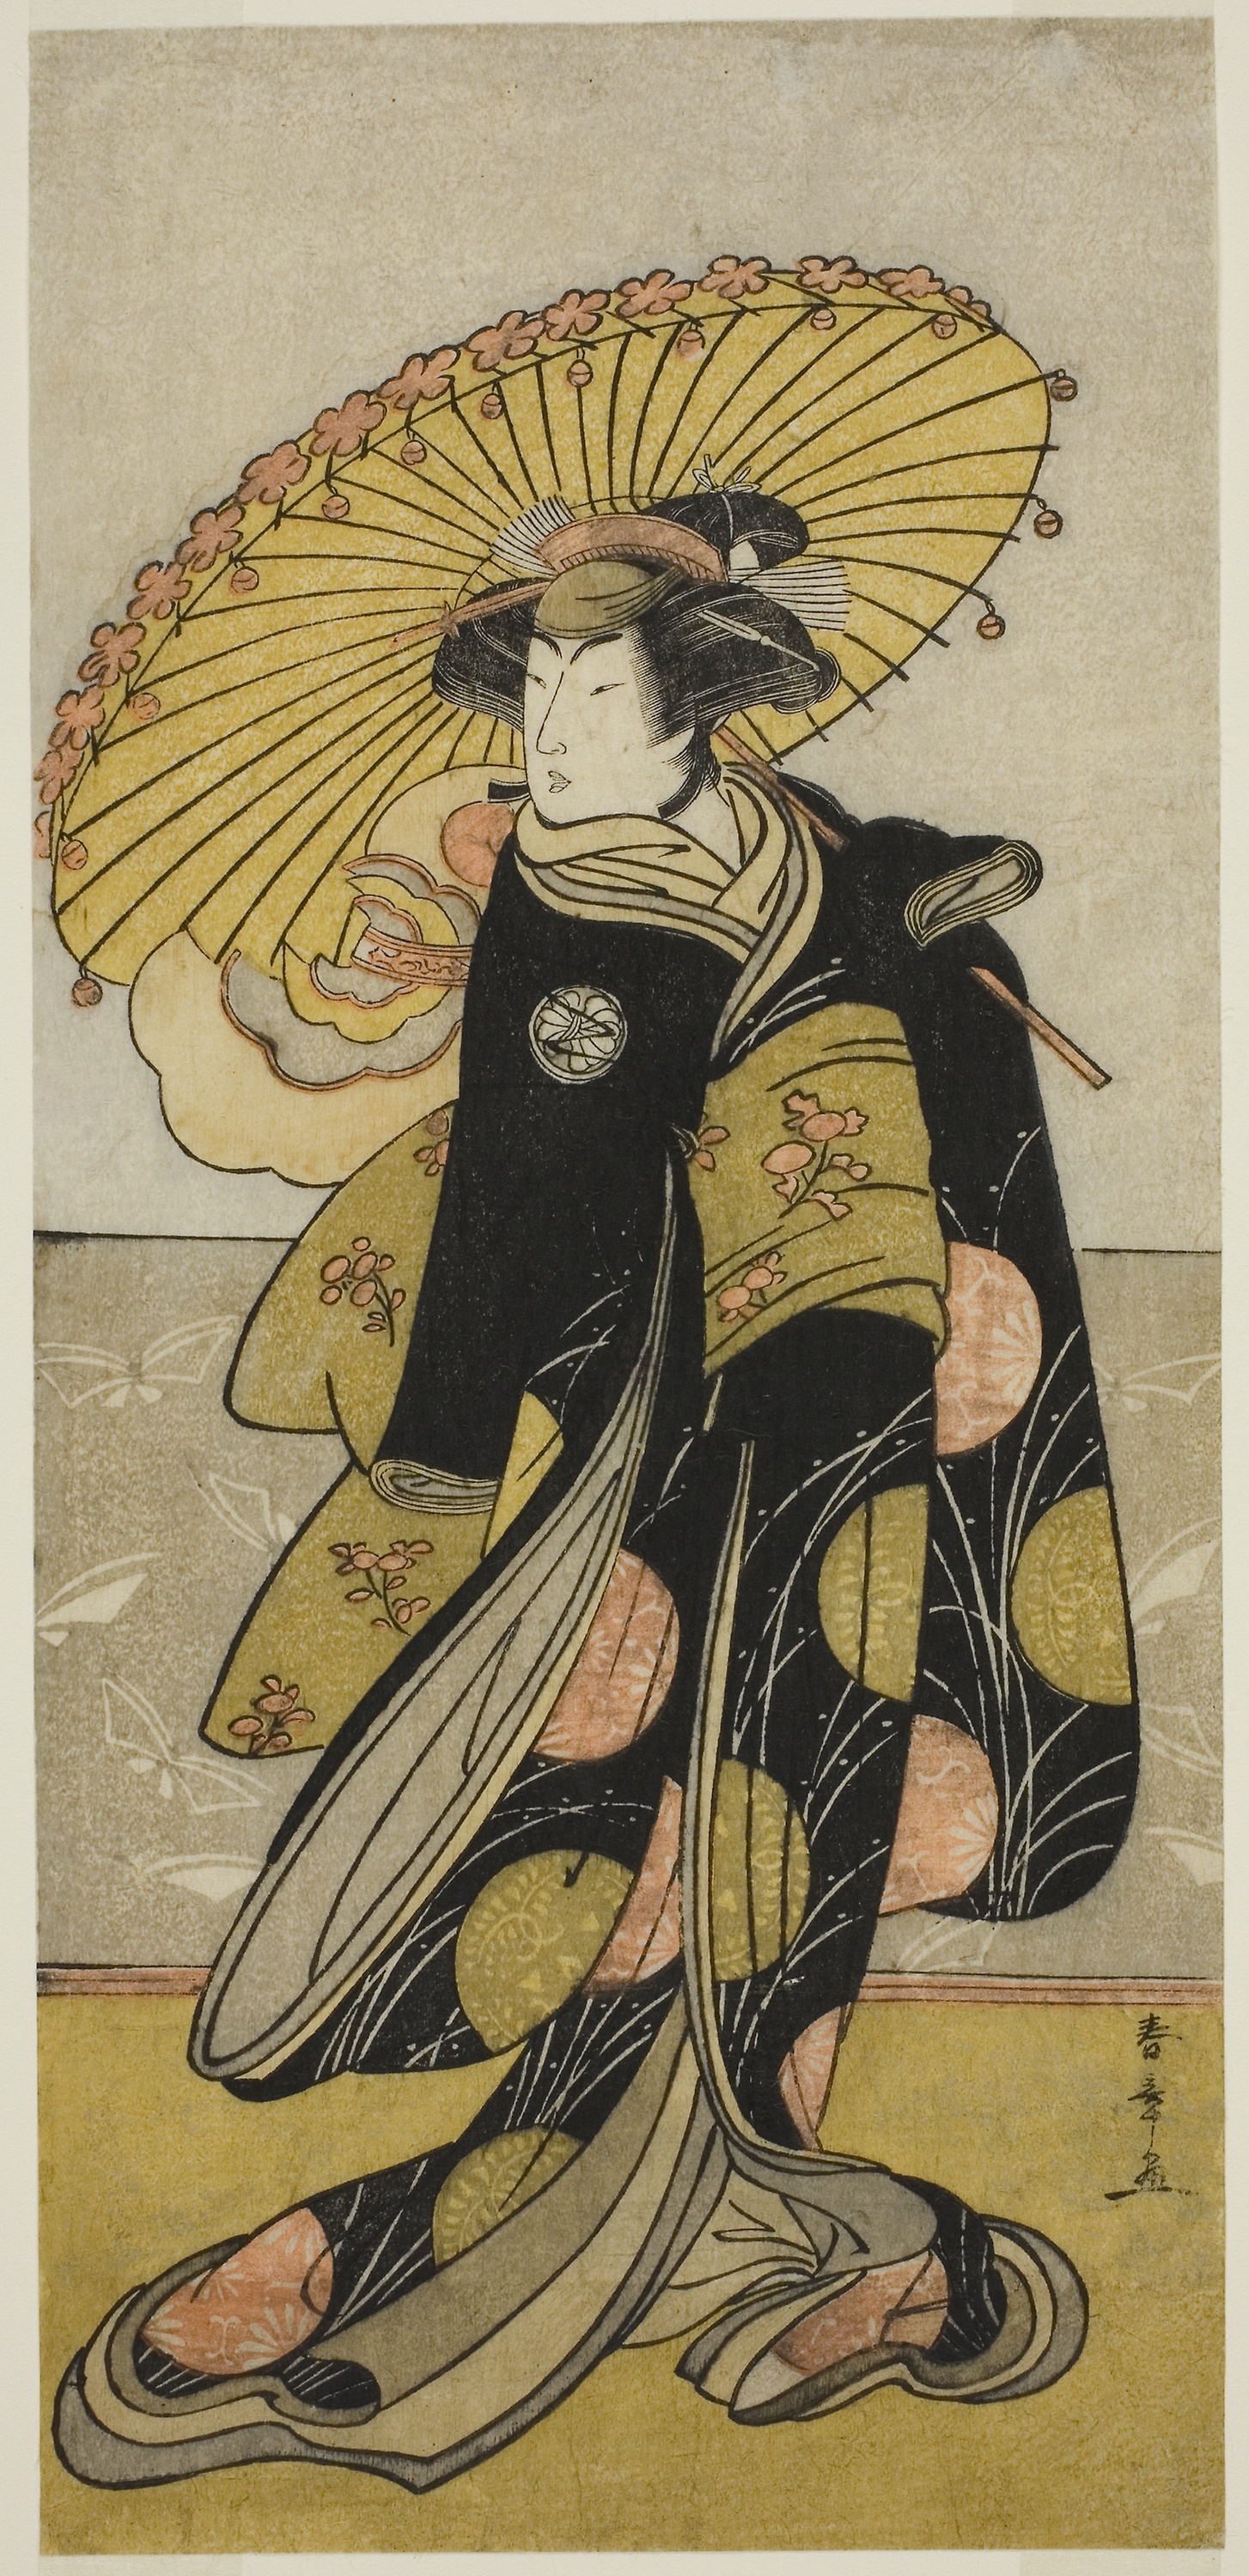
illustration, art, painting, costume design, mythology, fictional character, printmaking, visual arts